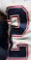
Number: 2